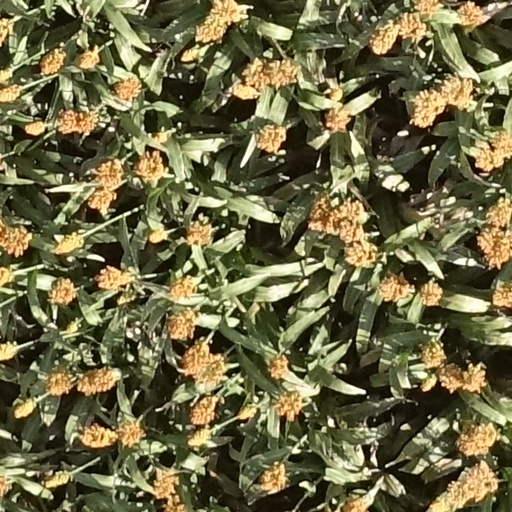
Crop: sorghum